Norveg

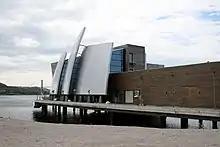
Norveg Coastal Culture and Industry Center

The Norveg Coastal Culture and Industry Center is part of the Nord-Trøndelag Coastal Museum on the island of Inner-Vikna, Norway. Norveg contains historical exhibits, a restaurant, a gallery, and a cultural center. The head of the Nord-Trøndelag Coastal Museum is Charles Utvik.